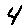
Label: 4